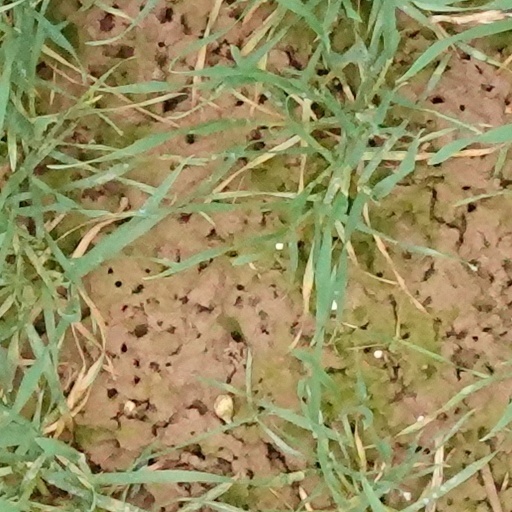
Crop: wheat